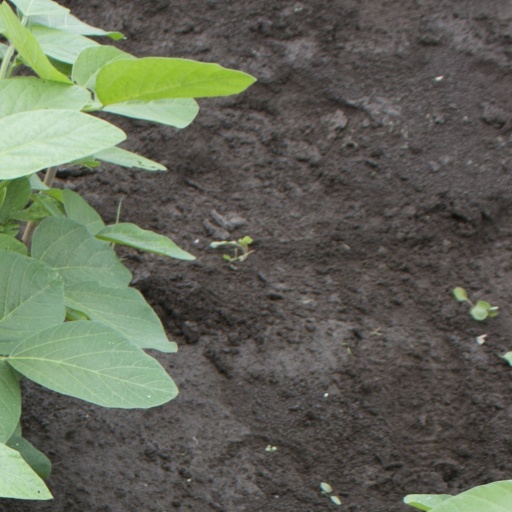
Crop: soybean